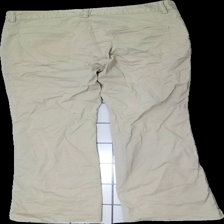
View: back
Type: Trousers
Category: Ladies
Brand: Not in the list
Brand text on label: Closed
Colors: Beige
Material: 100% cotton
Cut: Regular
Season: All
Price range: 50-100
Recommended usage: Export
Comment: washed out